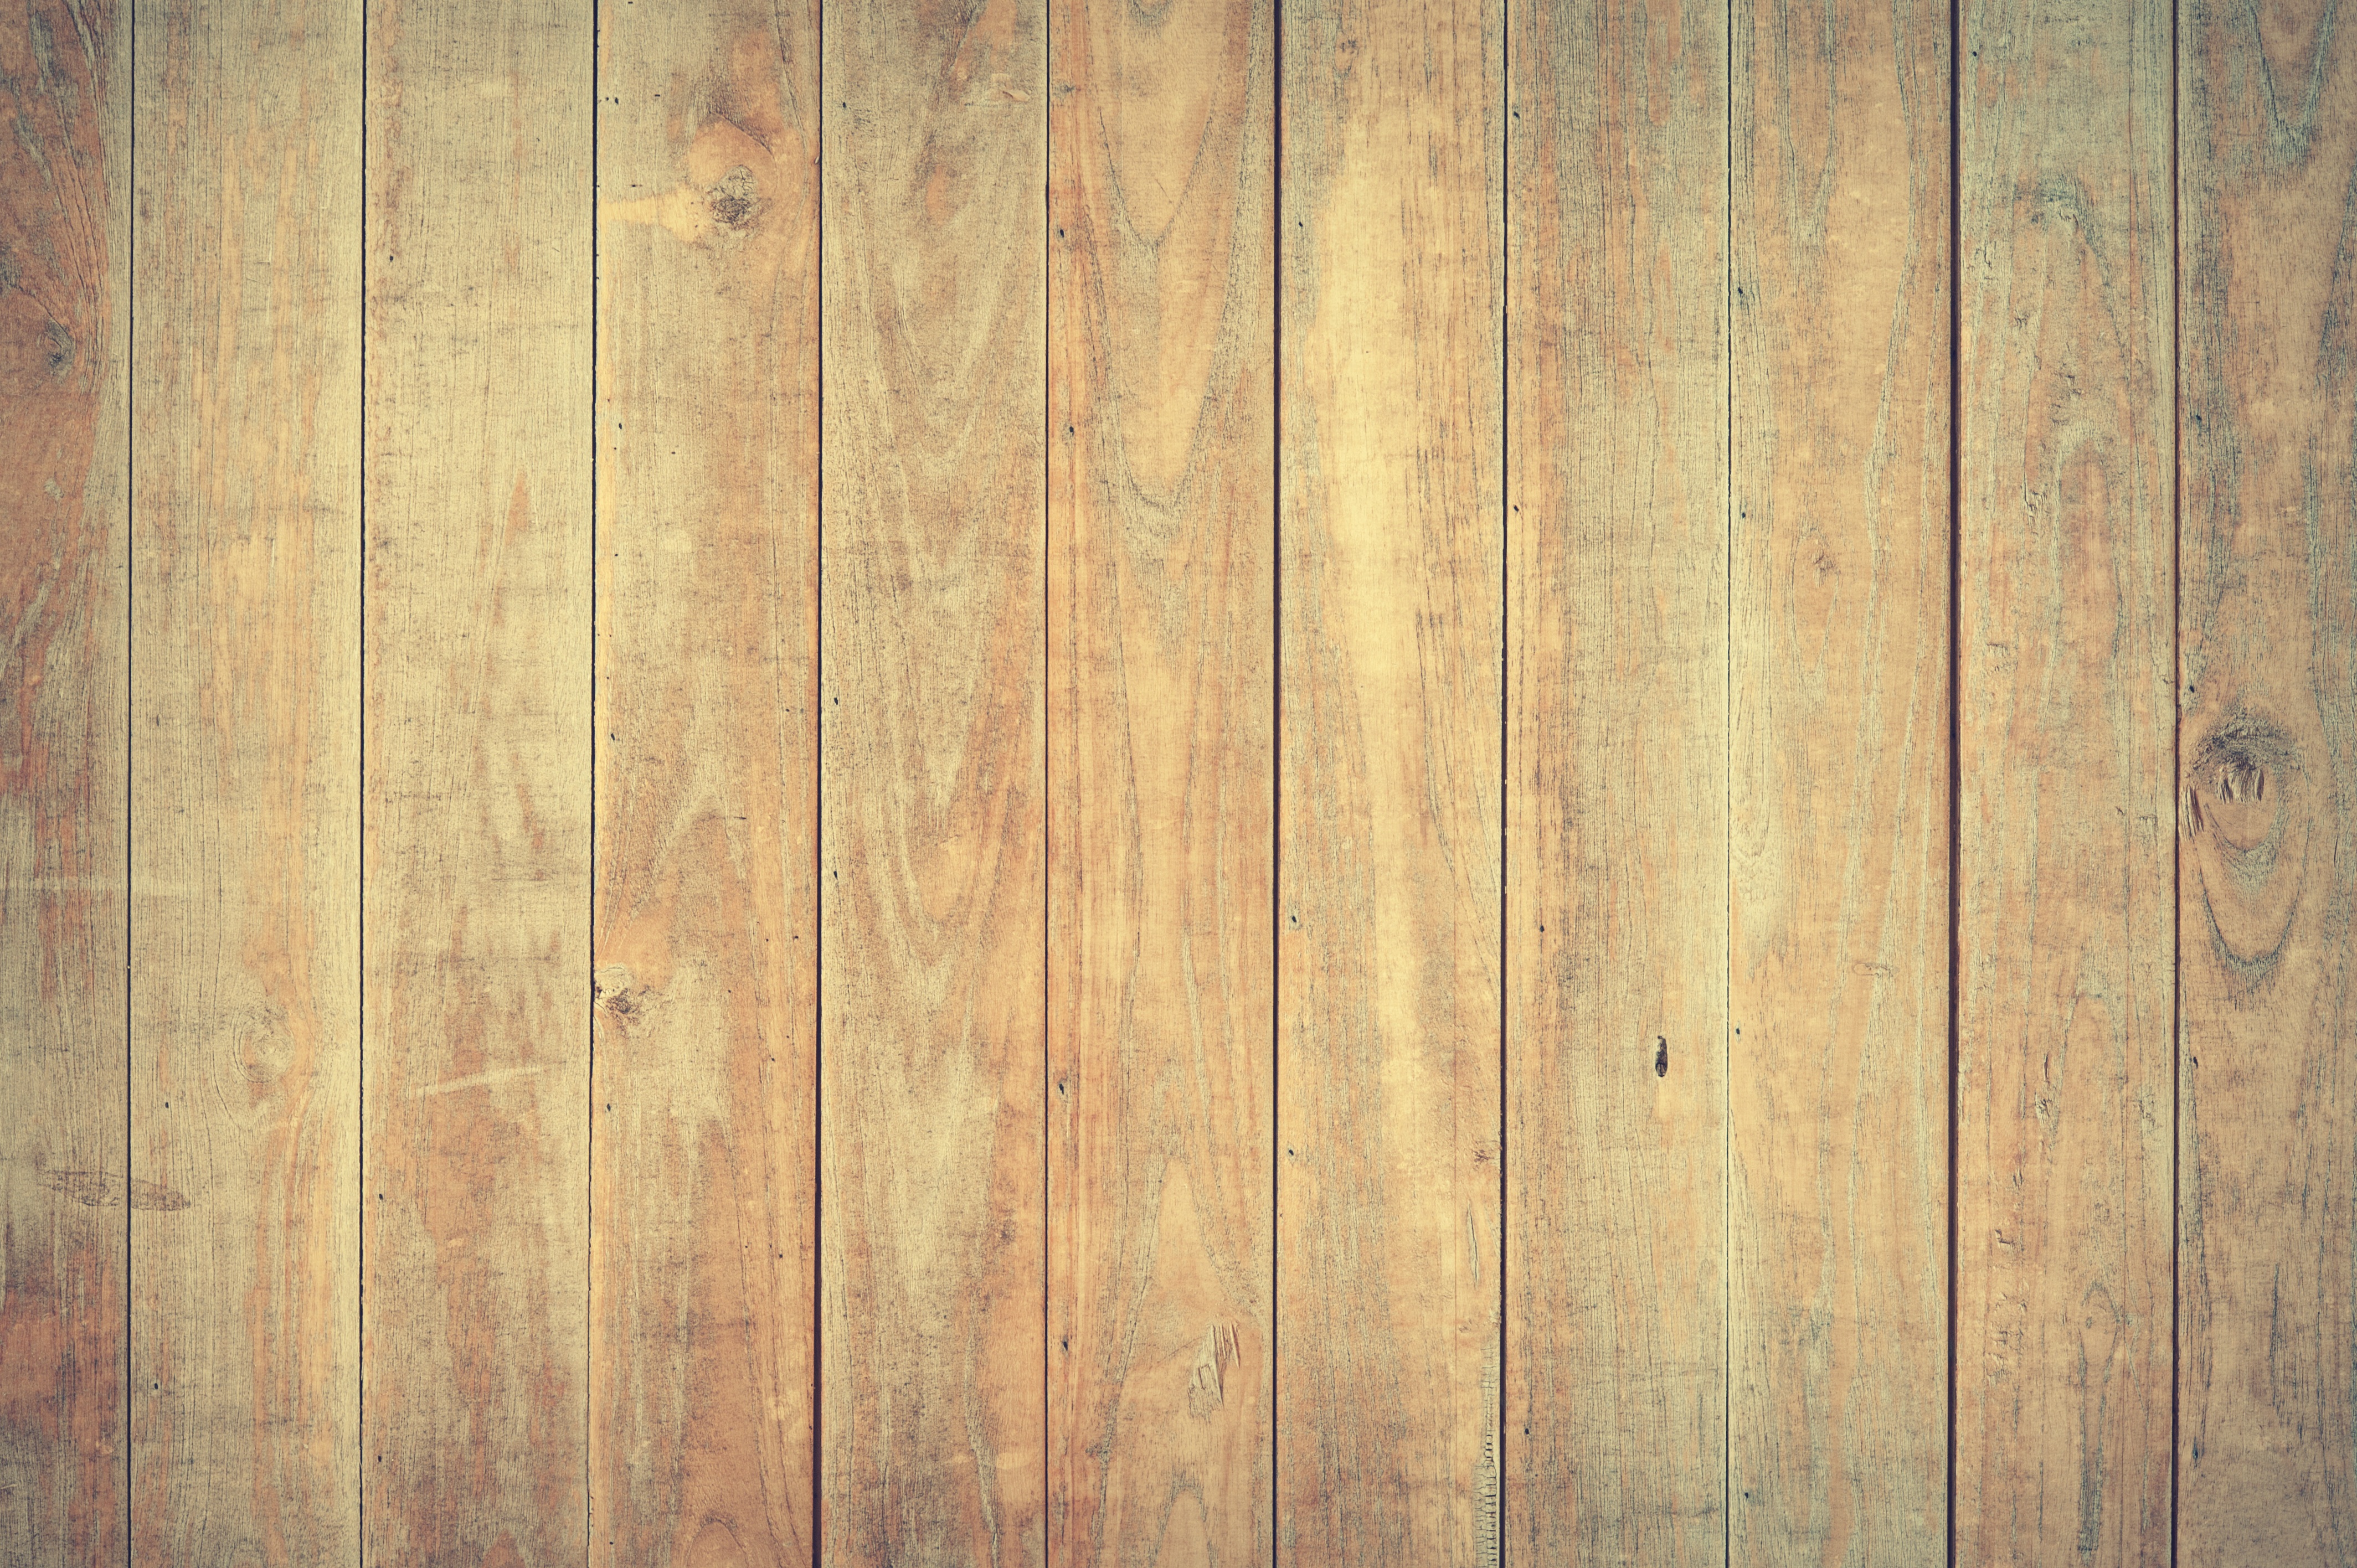
nature, abstract, board, wood, antique, grain, texture, plank, floor, interior, building, home, wall, dark, decoration, color, macro, natural, banner, brown, grunge, dried, closeup, lumber, door, decor, material, background, design, hardwood, decorative, carpentry, oak, backdrop, flooring, plywood, wood flooring, laminate flooring, wood stain